Ambigram

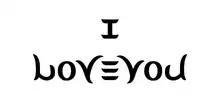
Vertical axis reflection ambigram "Love you", with the letter I added over like in a totem ambigram.

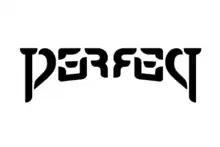
"Perfect", vertical axis mirror ambigram.

In the Latin alphabet, many letters are symmetrical glyphs. The capital letters B, C, D, E, H, I, K, O, and X have a horizontal symmetry axis. This means that all words that can be written using only these letters are natural lake reflection ambigrams; examples include BOOK, CHOICE, or DECIDE.